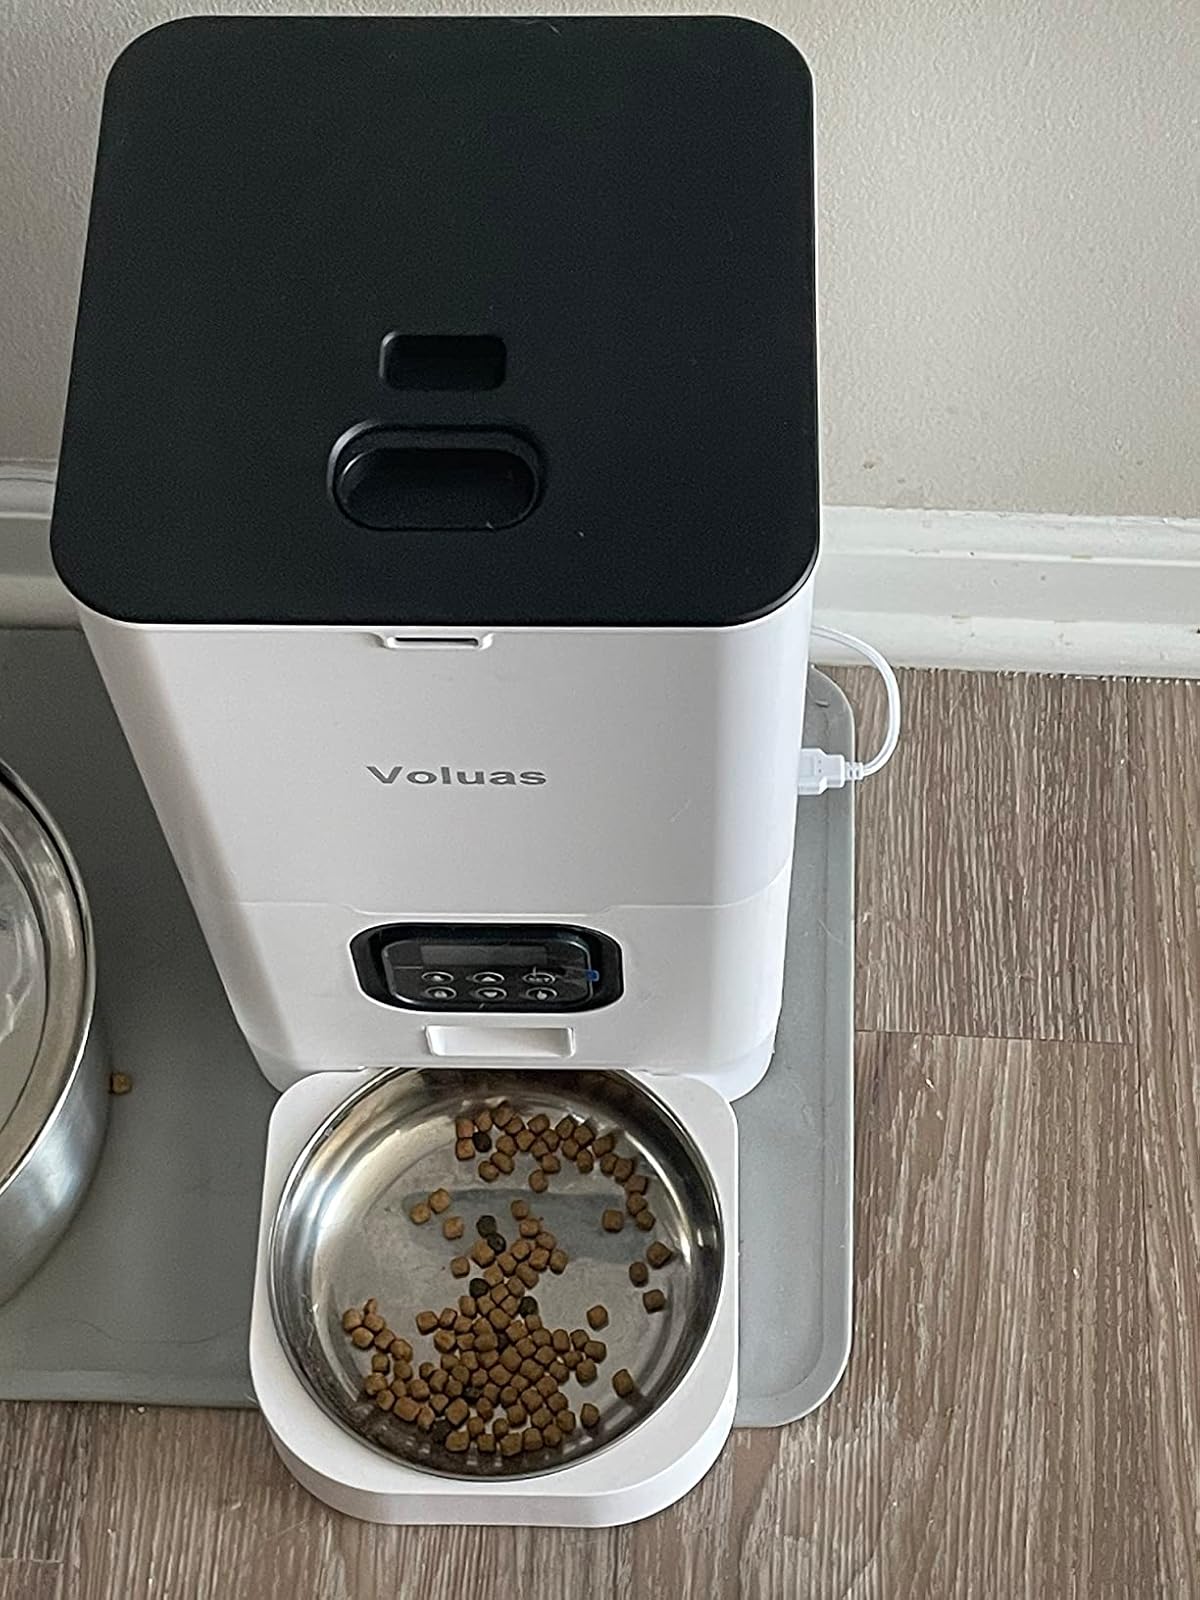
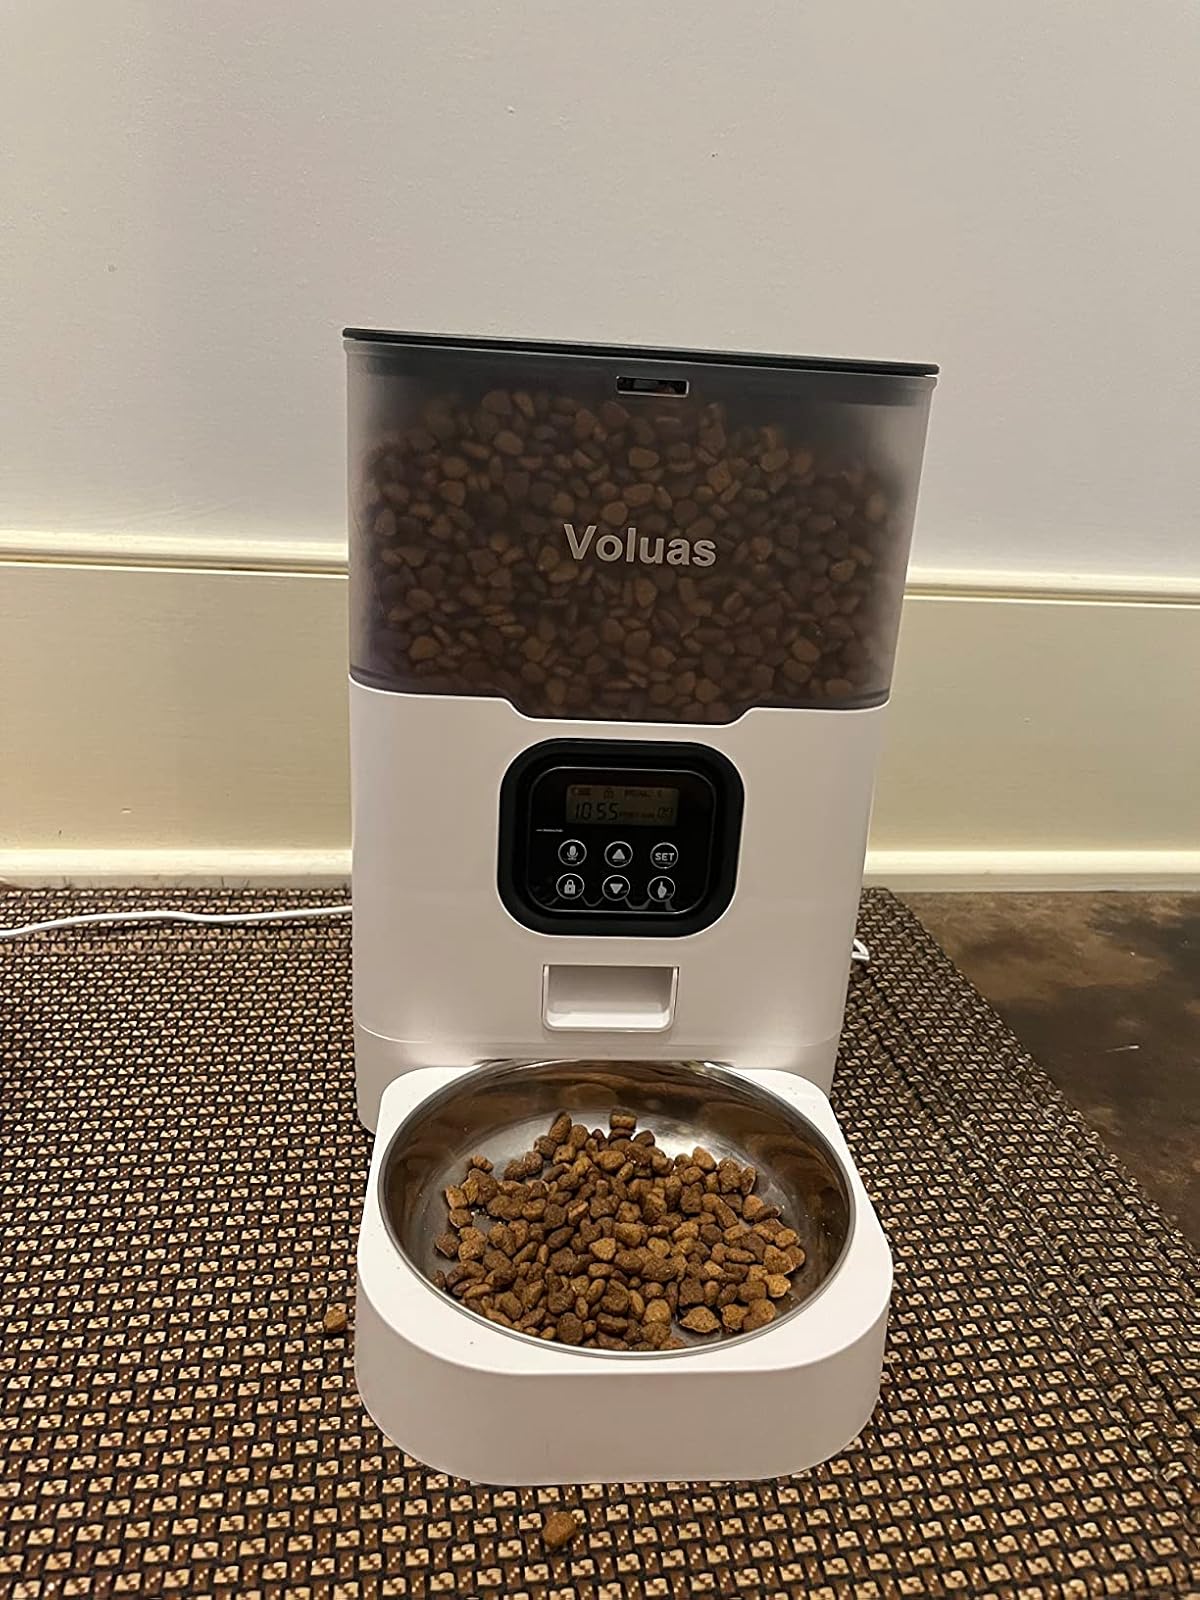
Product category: items_feeder
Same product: no